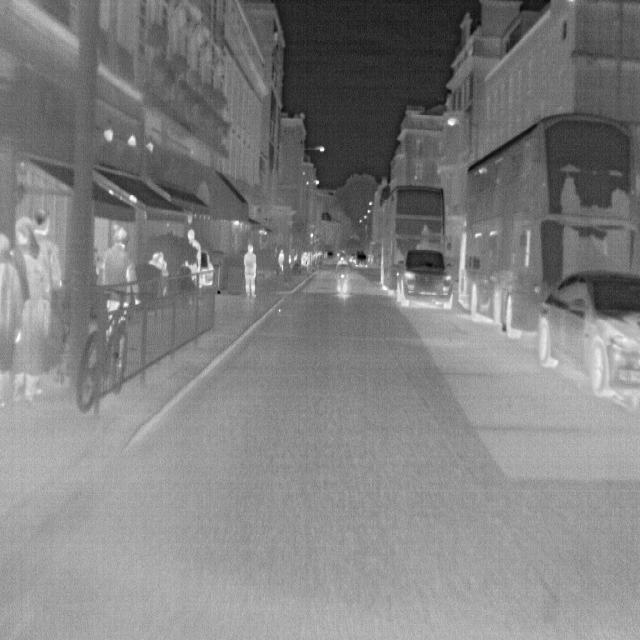
Detected objects:
label: person
label: person
label: person
label: person
label: person
label: person
label: person